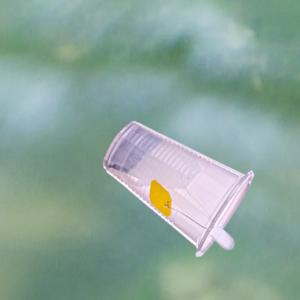
Label: cups